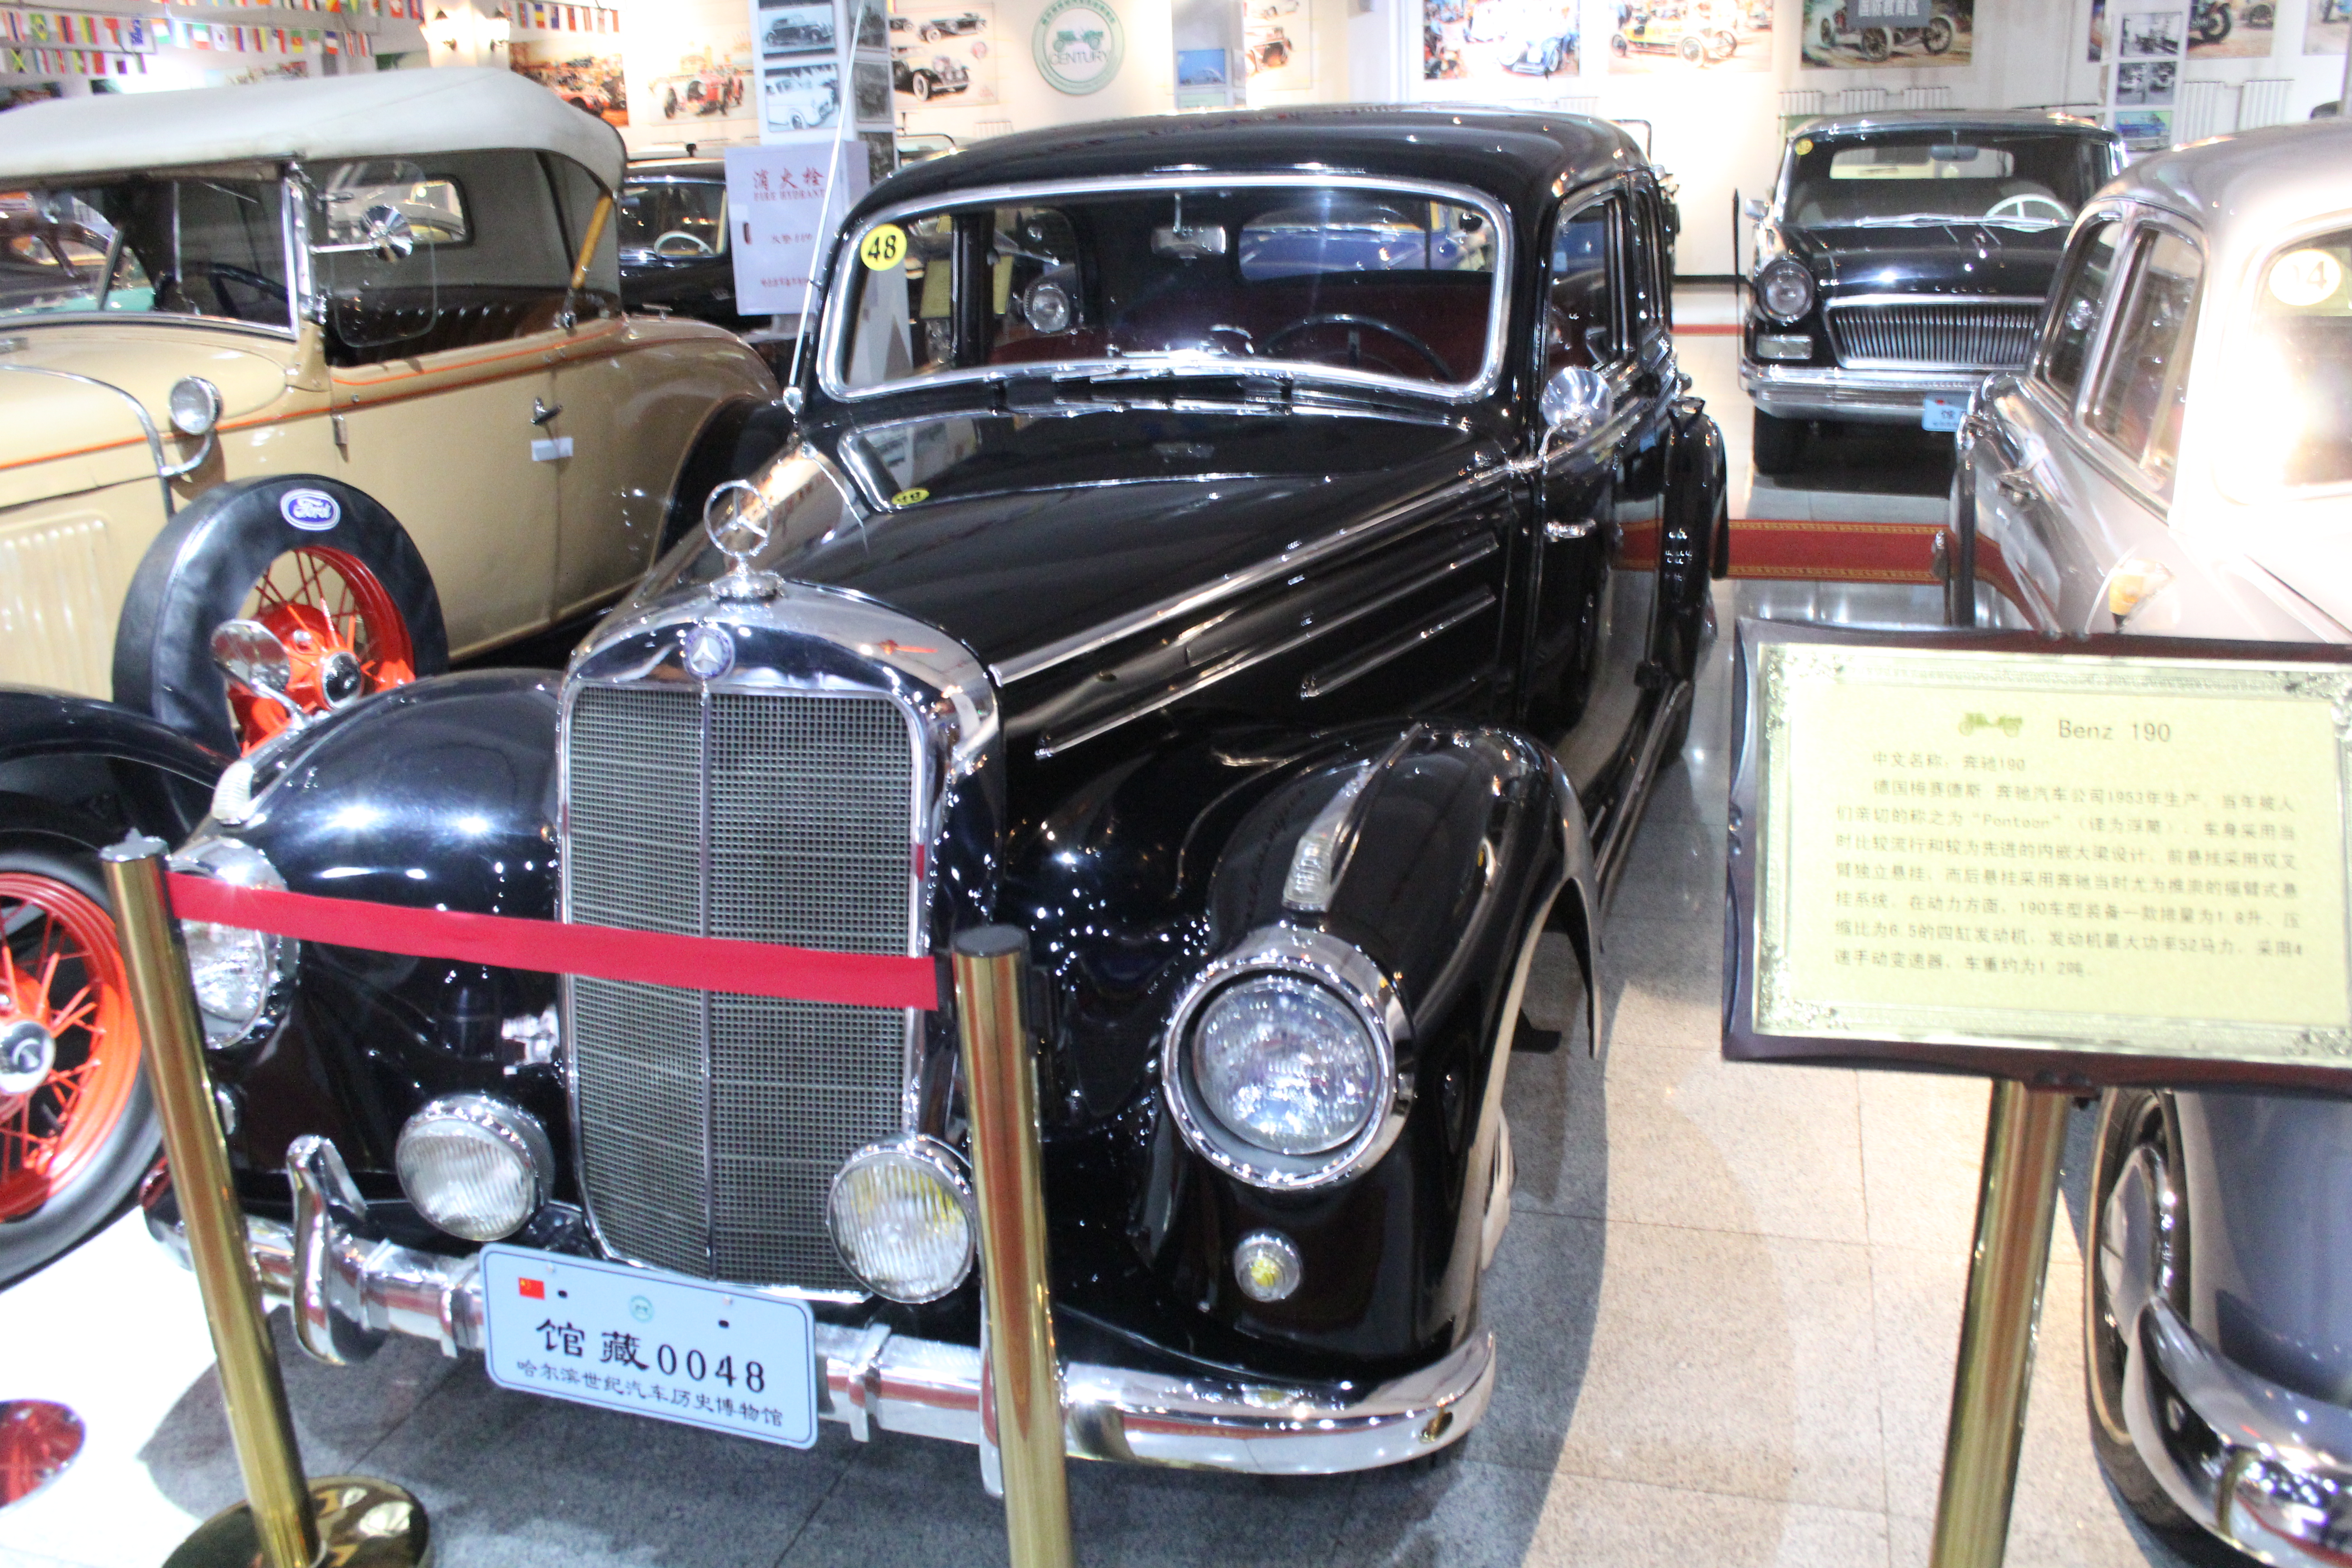
cars, vehicles, arts, land vehicle, vehicle, car, motor vehicle, classic, classic car, antique car, vintage car, coupe, sedan, hot rod